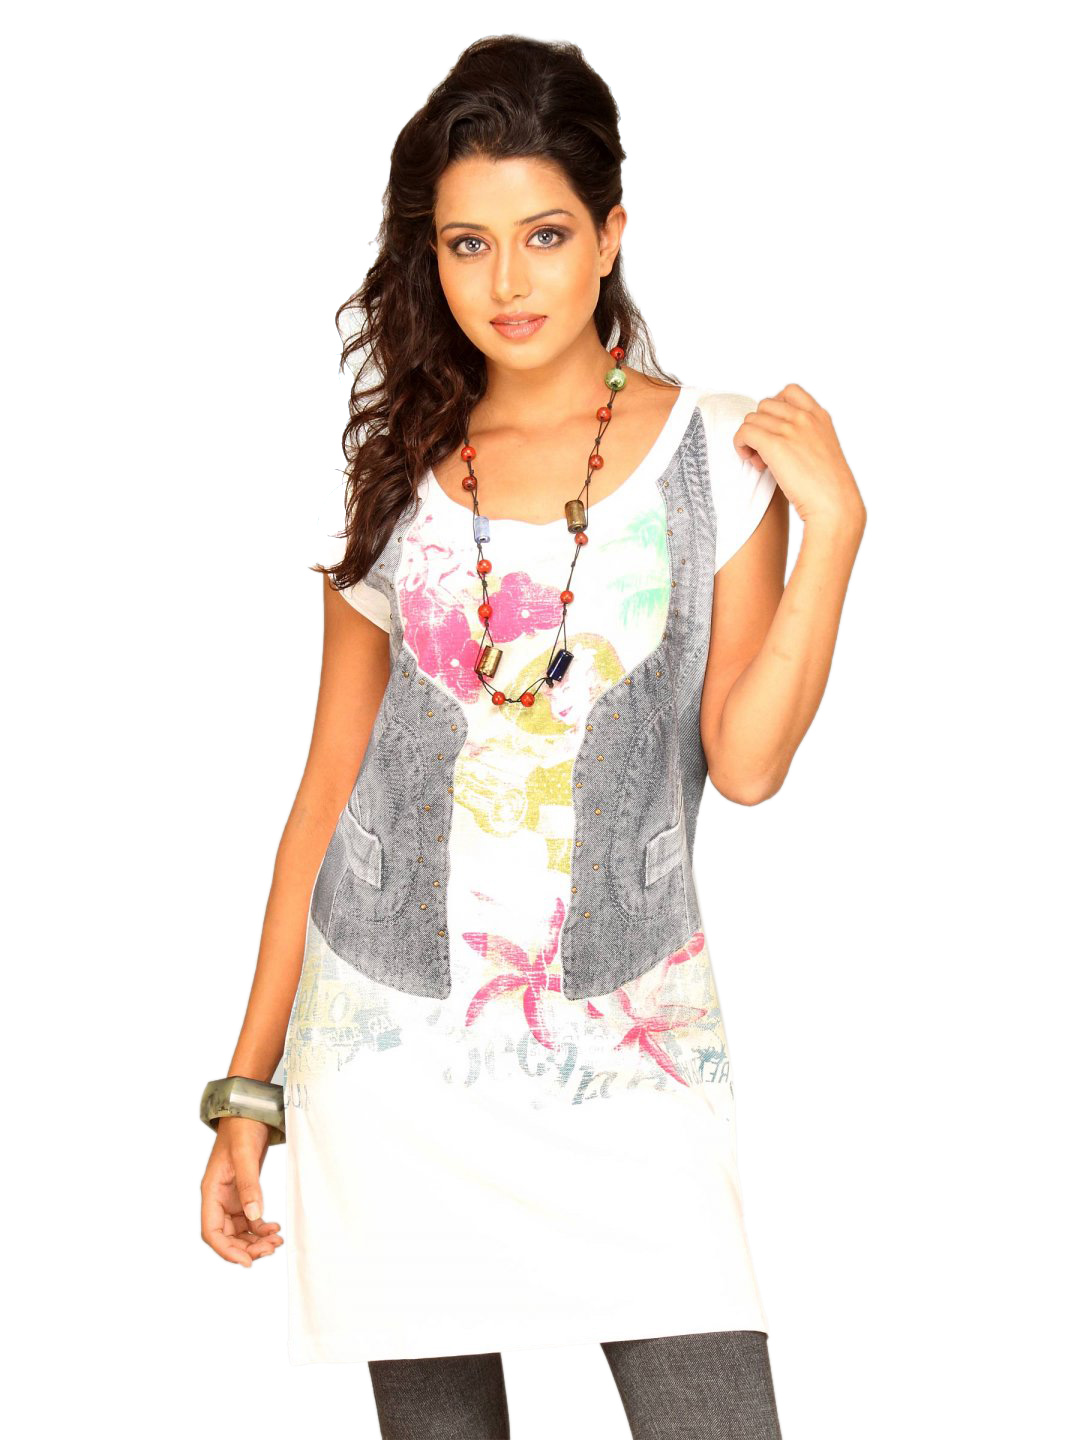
UCB Women's Rollup Armhole White T-shirt
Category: Apparel / Topwear / Tops
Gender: Women
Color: White
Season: Summer 2011
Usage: Casual